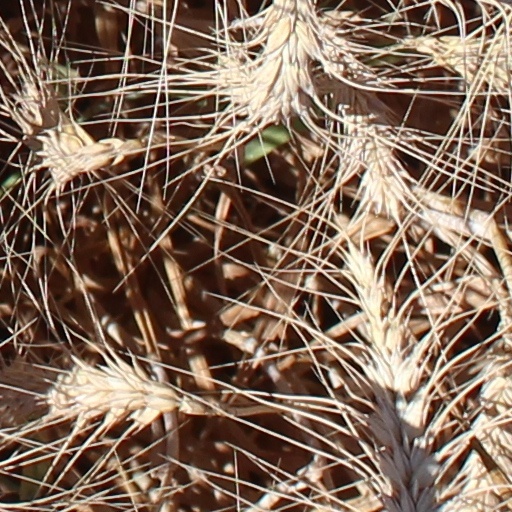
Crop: wheat